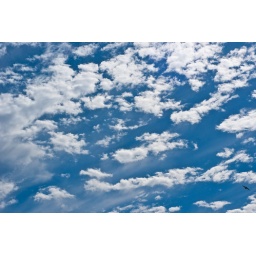
The sky was simply amazing. I've never seen clouds like this against such vibrant blue skies.